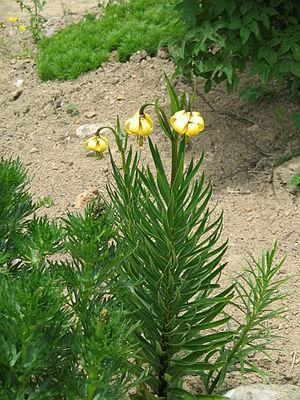
Lis de Janka